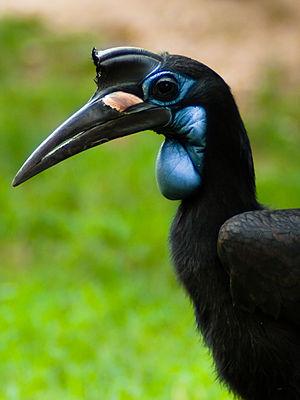
Le Bucorve d'Abyssinie est une espèce d'oiseaux, proche des calaos, appartenant à la famille des Bucorvidae.